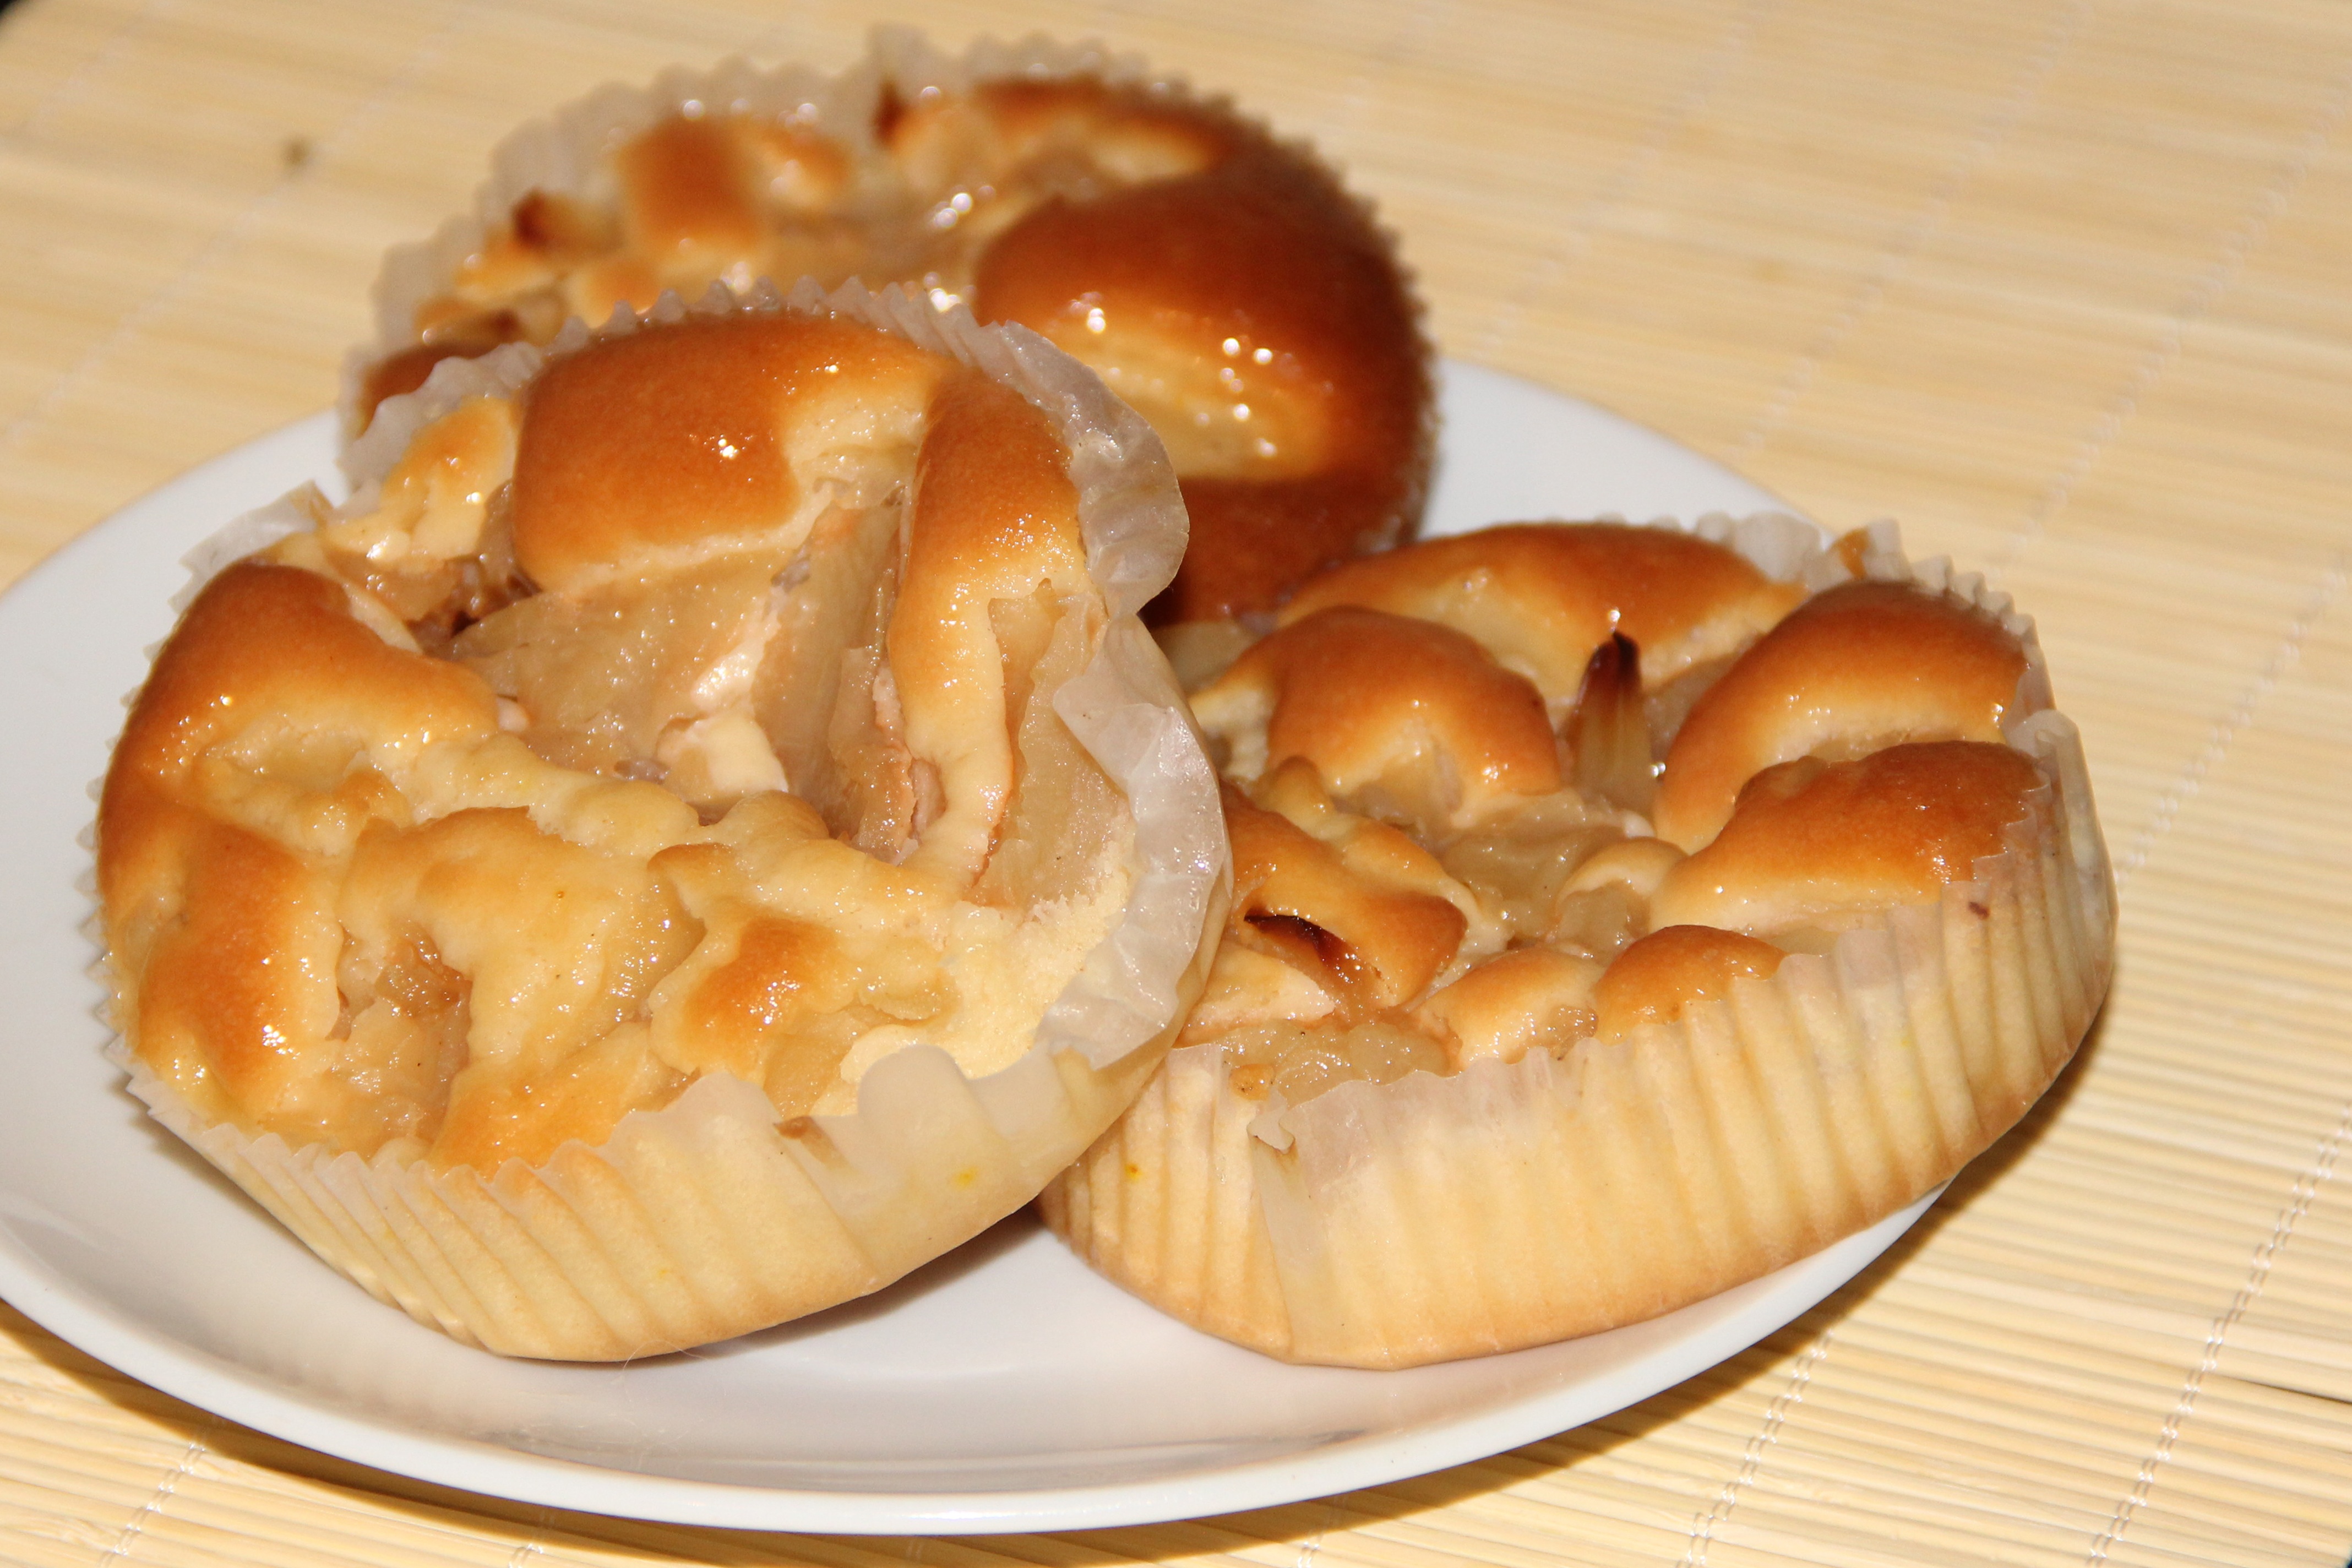
sweet, dish, food, produce, dessert, eat, cuisine, delicious, cake, bake, pastries, baked goods, sweet food, apple tart, danish pastry